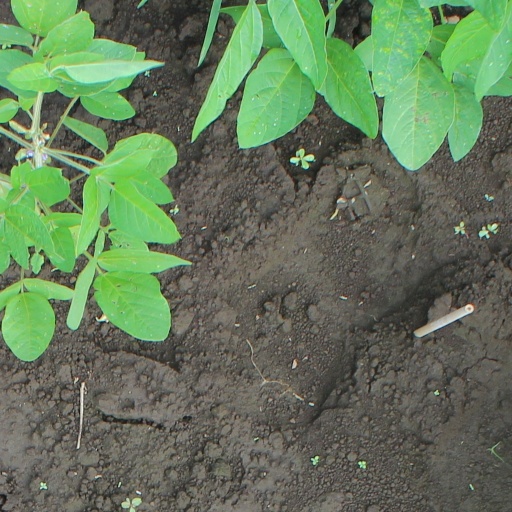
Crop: soybean